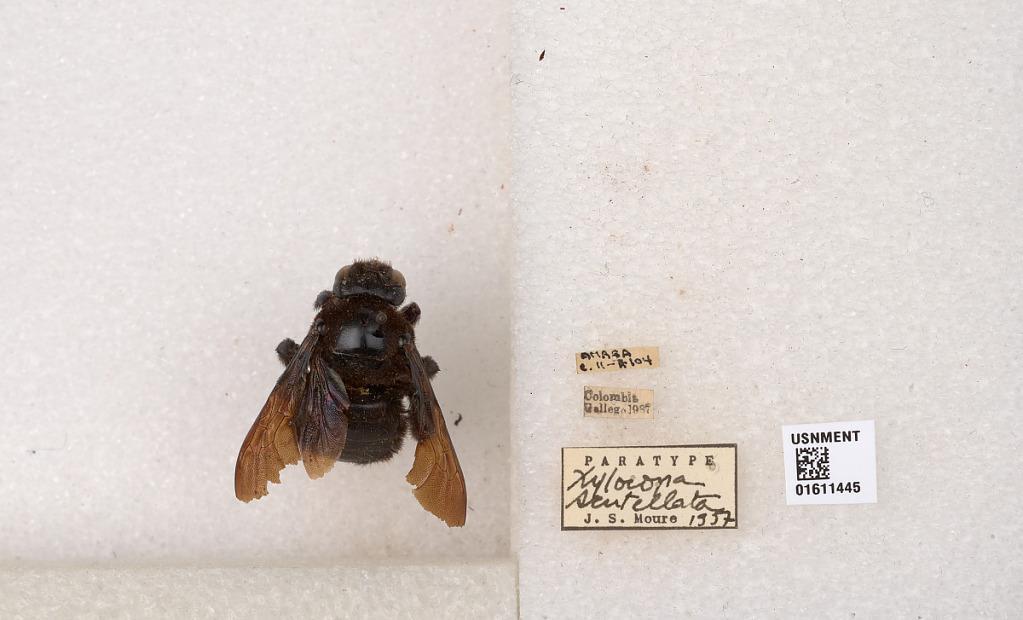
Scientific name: Xylocopa
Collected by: W. Mann
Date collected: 1937-1-1
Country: Colombia
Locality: Gallego
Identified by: Moure, J. S.